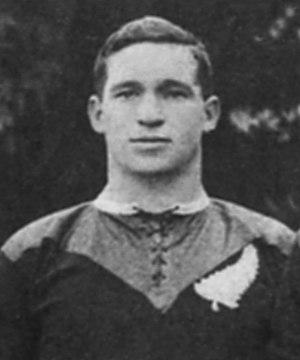
John Corbett, né en janvier 1880 à Reefton et mort le 11 avril 1945 à Ratapiko, est un joueur de rugby à XV qui a joué avec l'équipe de Nouvelle-Zélande des matchs de tournée sans jouer de test match. Il évolue au poste de deuxième ligne.